Ewald Burian

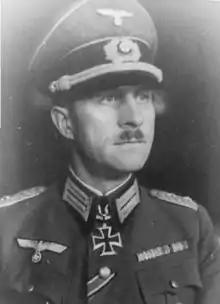

Ewald Burian (12 July 1896 – 3 November 1981) was a highly decorated Oberst in the Wehrmacht during World War II. He was also a recipient of the Knight's Cross of the Iron Cross. The Knight's Cross of the Iron Cross was awarded to recognise extreme battlefield bravery or successful military leadership.